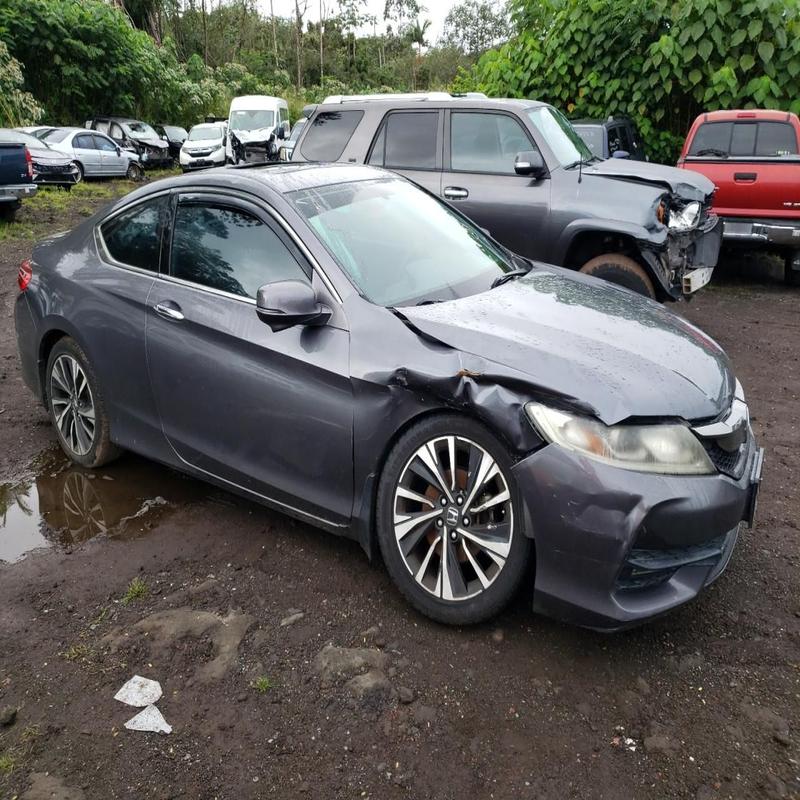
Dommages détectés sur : pare-choc avant, capot, aile avant droite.
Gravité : majeur